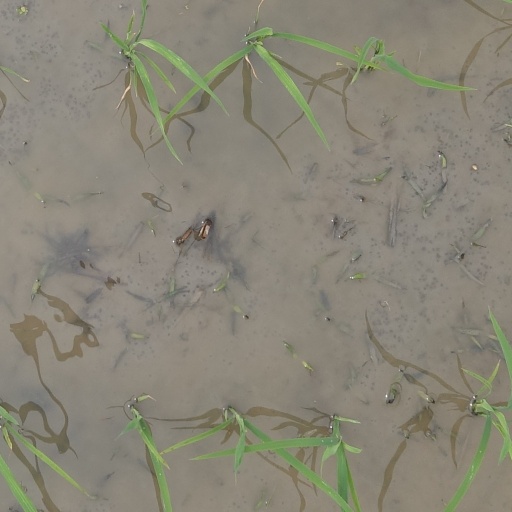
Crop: rice